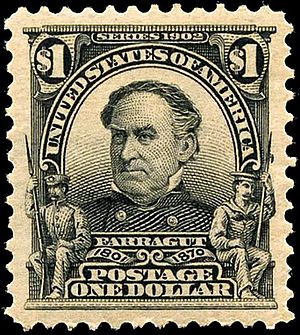
David G. Farragut / Død
1903 frimærke fra USA som erindrer om David Farragut
David Glasgow Farragut var en amerikansk søofficer og højstrangende Admiral i den Amerikanske borgerkrig.